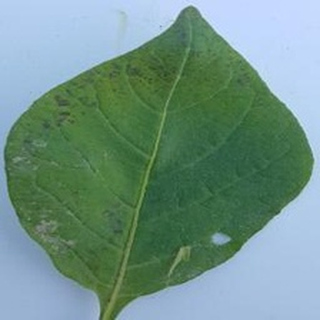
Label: potato_early_blight